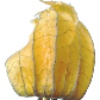
Label: physalis_with_husk